Moroccan rugs

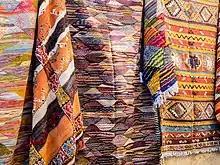
Rugs displayed at the streets of Fez Souks - Morocco

In the historic area encompassing the modern nation of Morocco, the tradition of rug-making is just about as old as it is anywhere in the world. The early adoption of rug-making by native Moroccans is certainly due in large part to the distinctive climate of the region. The designs that most frequently appear in Moroccan rugs are traditional and ancient, passed down from weaver to weaver.